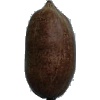
Label: Nut Pecan 1